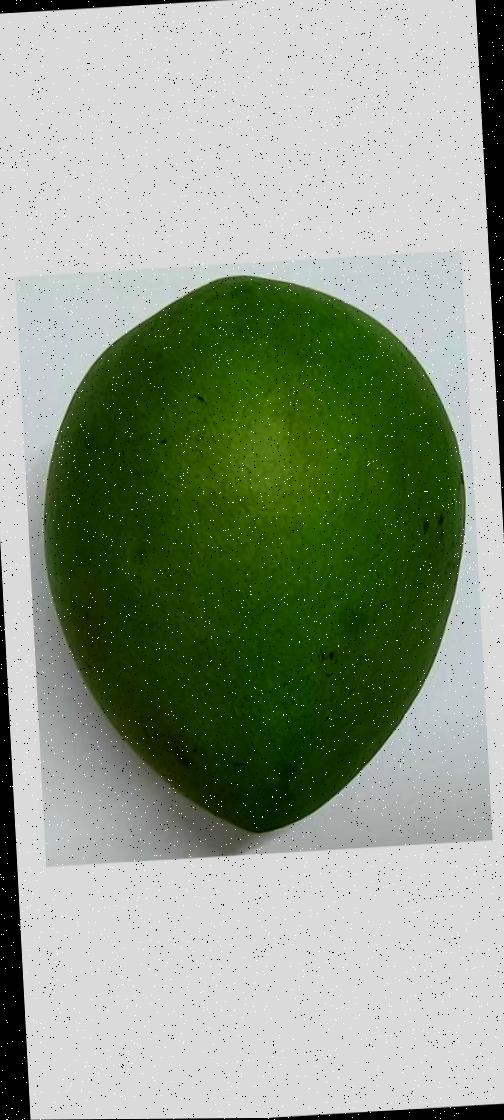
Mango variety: Harivanga